Describe the emotion expressed in this image:  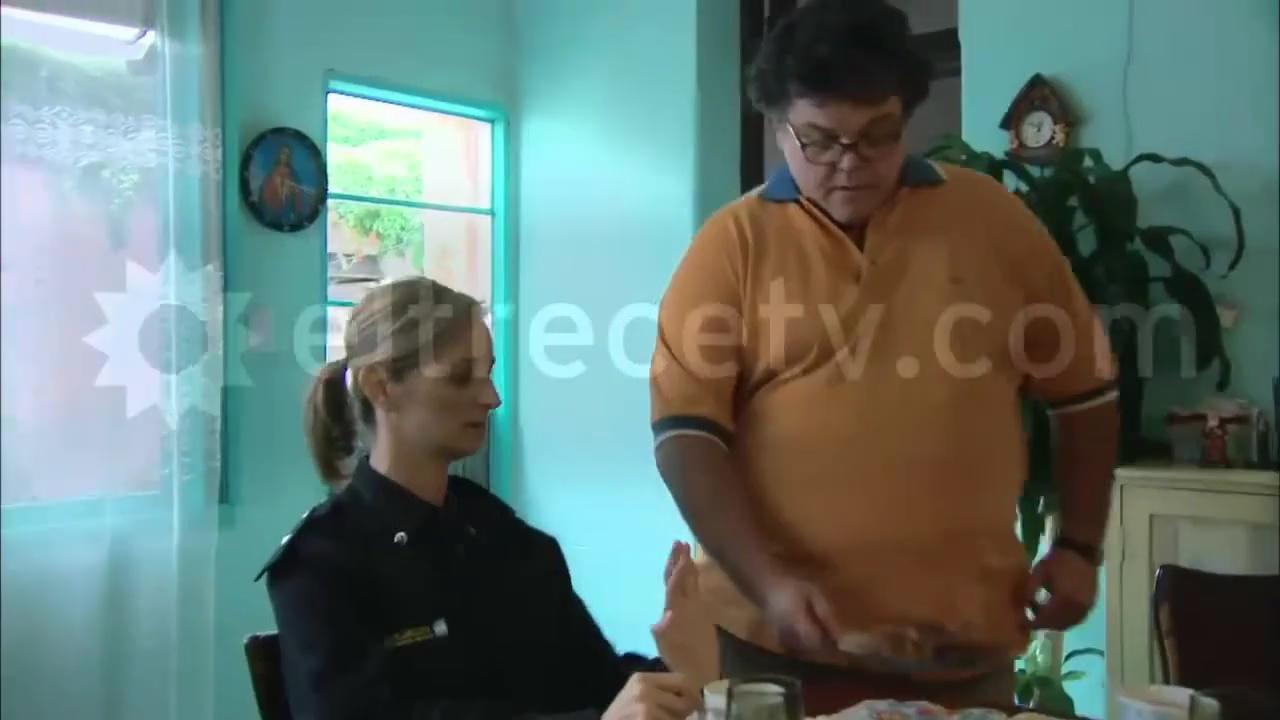
This person displays Suffering, valence and arousal with high intensity.